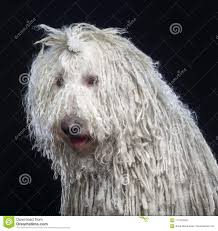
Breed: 318-n000115-komondor